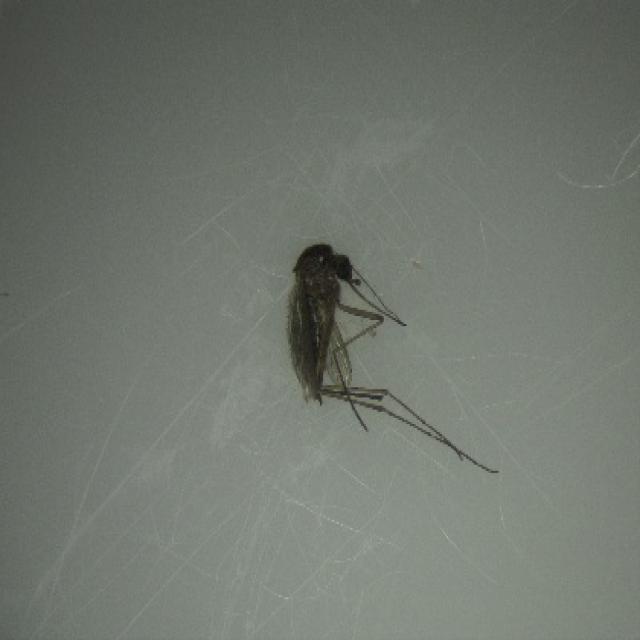
Species: aedes_vexans